2015 WTA Elite Trophy

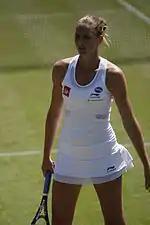
Karolína Plíšková broke into the top 10.

Karolína Plíšková had a breakthrough year in 2015, including breaking through the top 10 with a career high of number 7. She reached five finals in 2015, the most finals reached by any player. She began the year by reaching the final of the Apia International Sydney losing to Petra Kvitová. She reached her biggest final to date at the Dubai Tennis Championships but fell to Simona Halep in two tight sets. She took her lone title of 2015 at her home tournament at the Prague Open defeating compatriot Lucie Hradecká in three sets. She reached the finals of Aegon Classic and Bank of the West Classic, both losing to Angelique Kerber in three tight sets. Despite these performances at WTA events, she struggled at majors only surpassing the second round once.